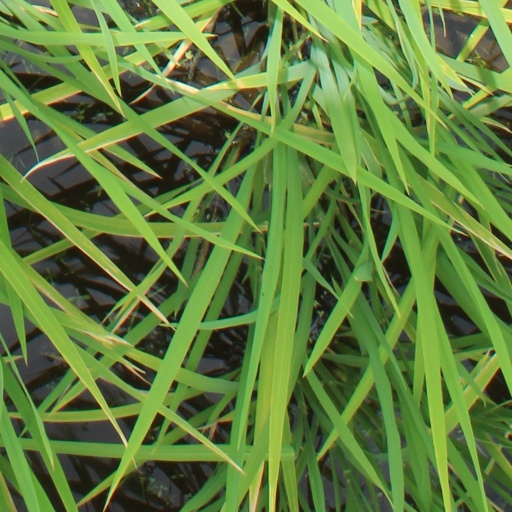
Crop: rice